Linear park

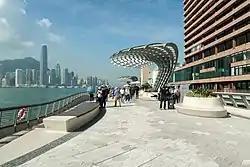
View of the walkway (Avenue of Stars, Hong Kong)

In Hong Kong, a prominent example of a linear park is the Avenue of Stars. Located at the waterfront surrounding East Tsim Sha Tsui, the Avenue of Stars is a 440-meter(0.27 mi.) promenade offering scenic views to the public. As a public amenity, the park provides much needed urban space to the dense city of Hong Kong. The walking road itself is dedicated to famous Hong Kong celebrities, and as such is an attractive tourist area lined with souvenir stalls at some sections.